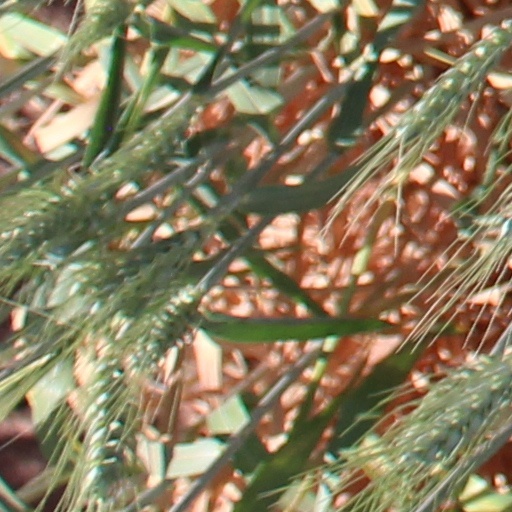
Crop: wheat